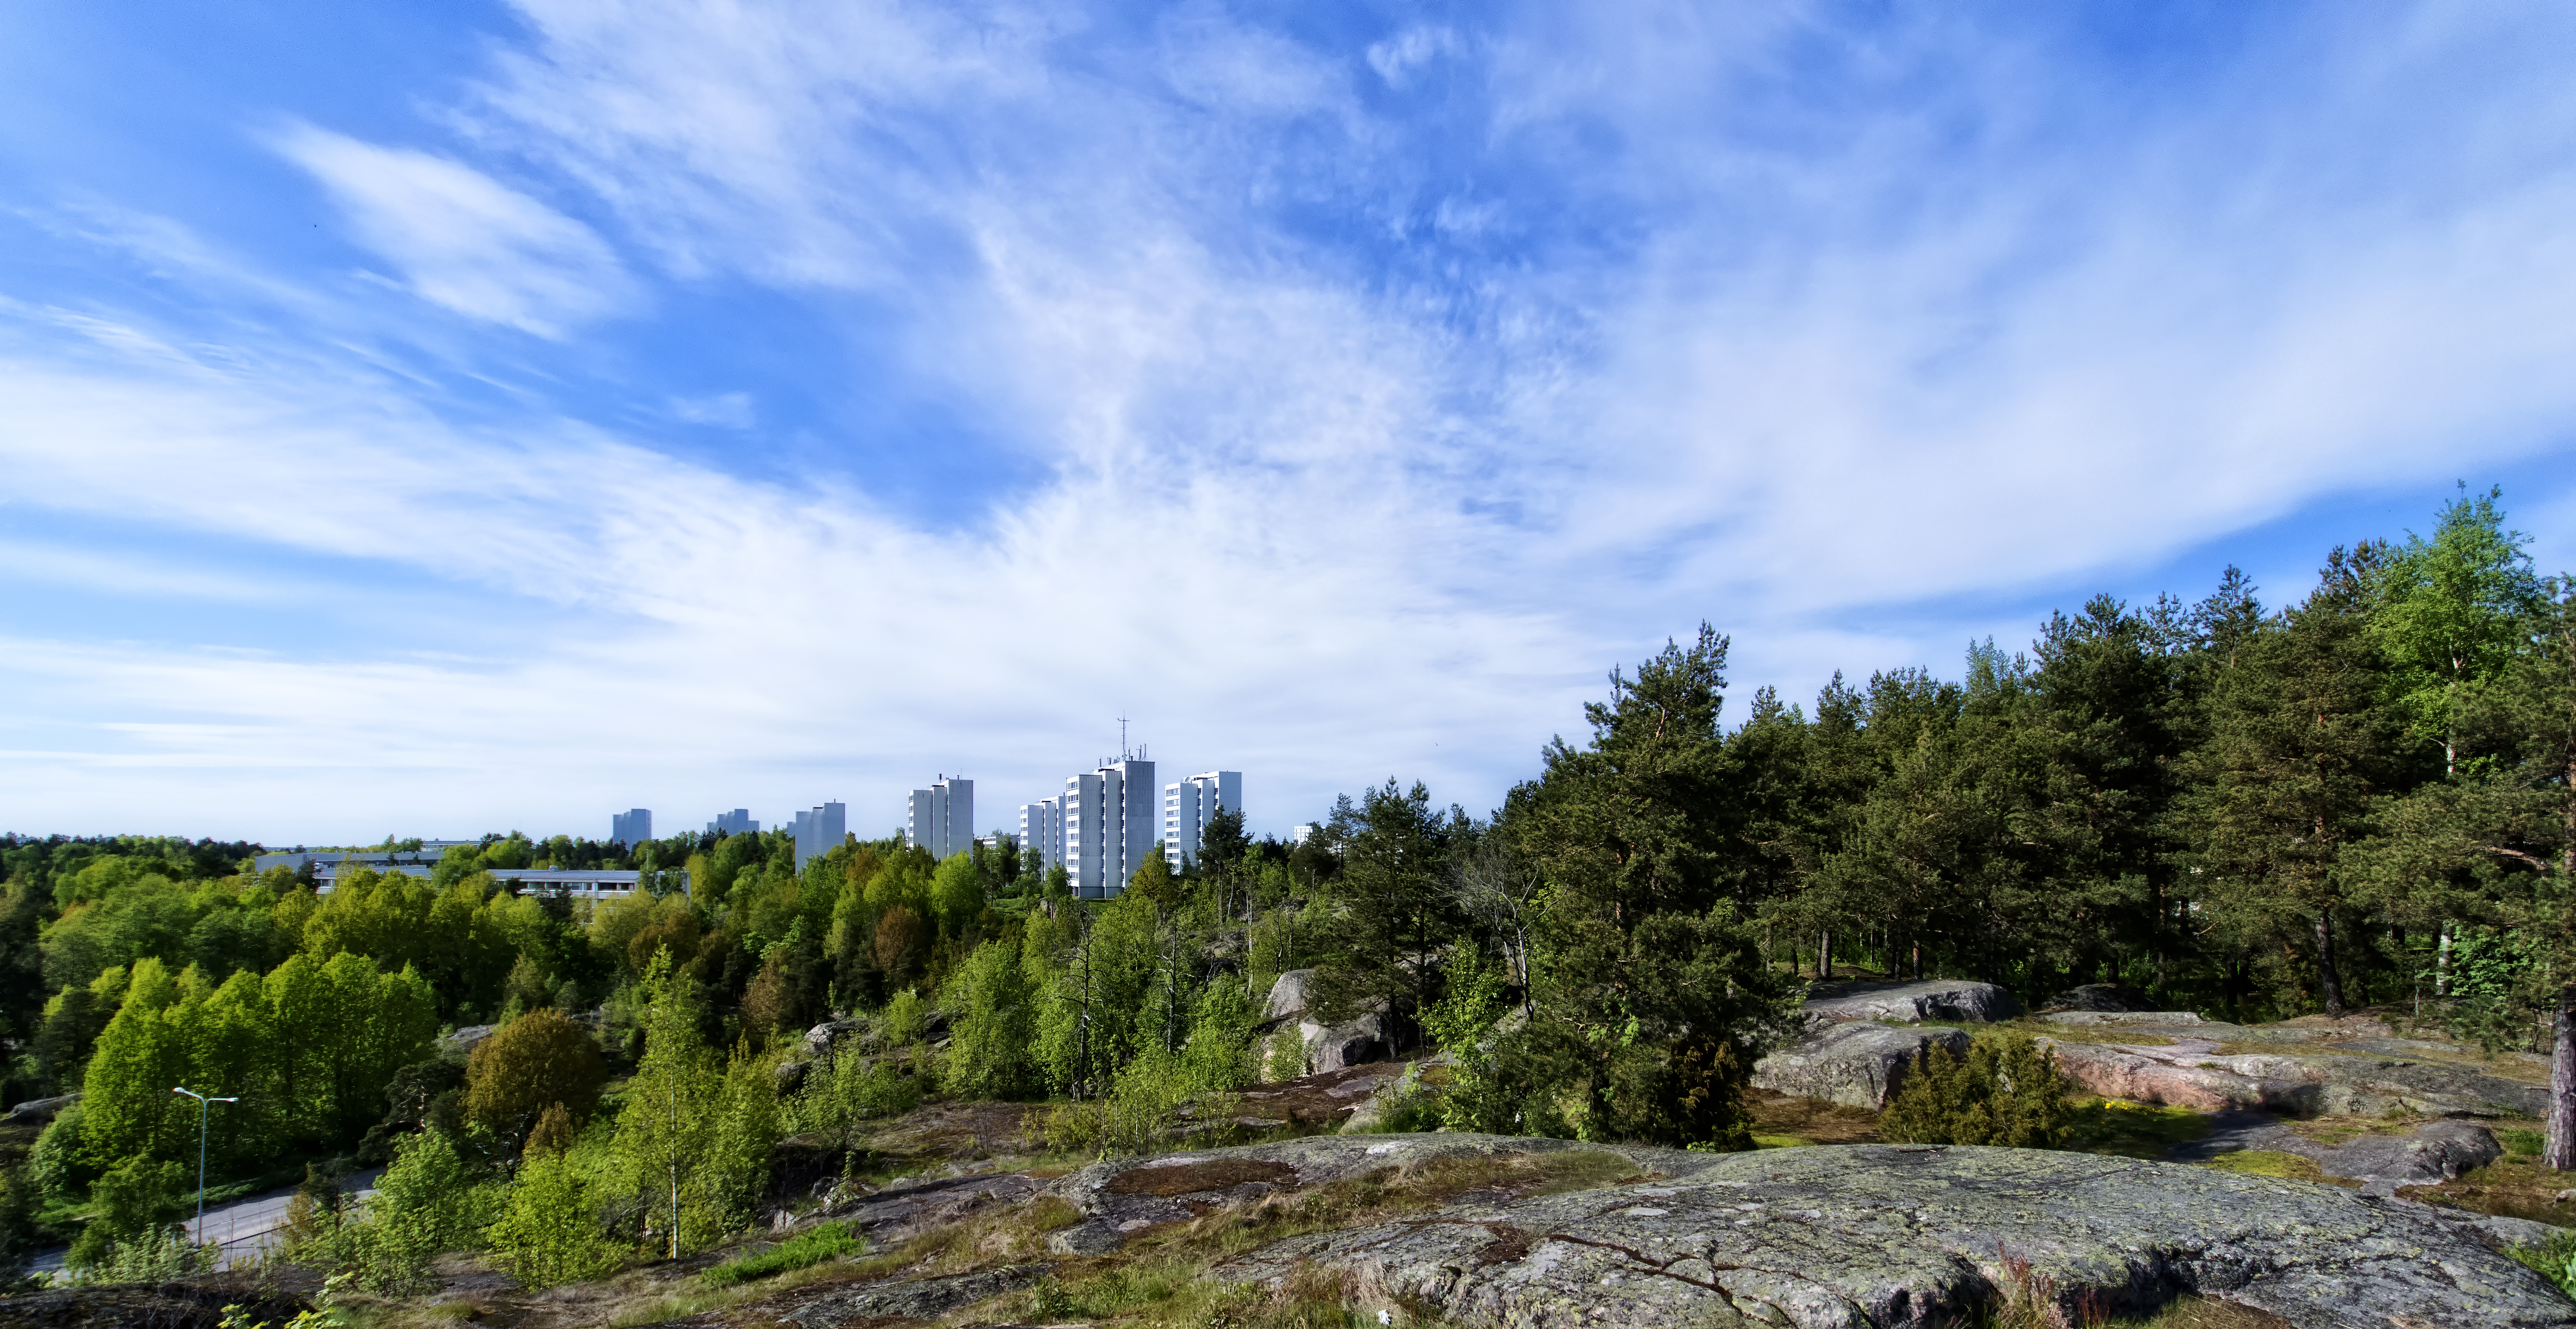
landscape, coast, tree, nature, forest, grass, rock, wilderness, mountain, cloud, plant, sky, hill, lake, view, mountain range, terrain, ridge, plants, trees, clouds, buildings, plateau, finland, helsinki, habitat, ecosystem, pihlajamki, natural environment, geographical feature, woody plant, mountainous landforms